Swarming (honey bee)

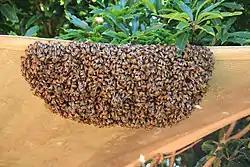
A swarm of bees in Melbourne, Australia

Swarming is a honey bee colony's natural means of reproduction. In the process of swarming, a single colony splits into two or more distinct colonies.